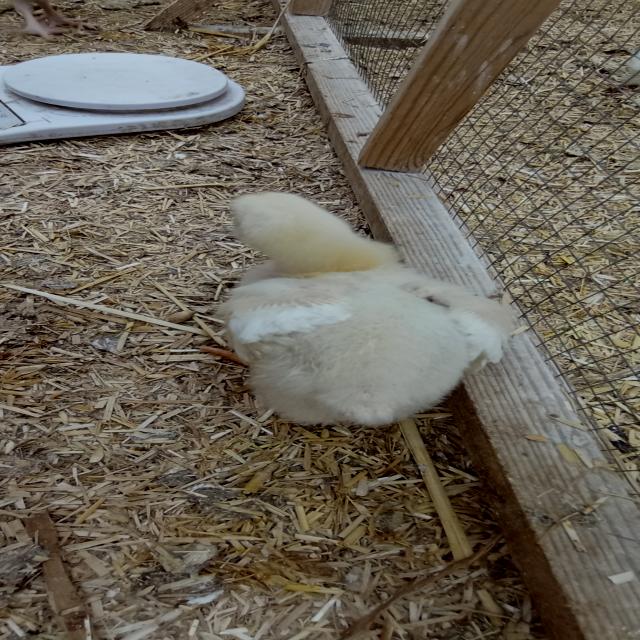
Weight: 282 g